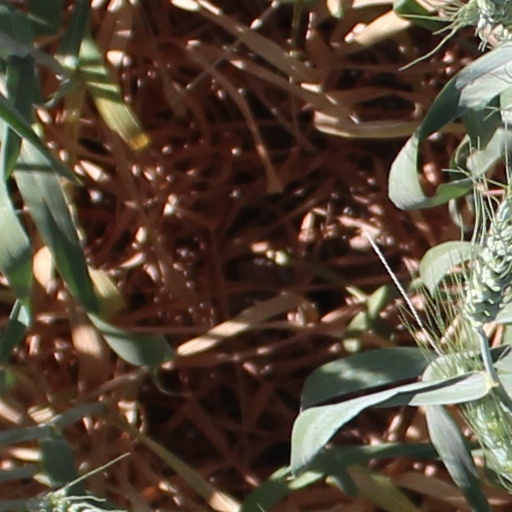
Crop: wheat